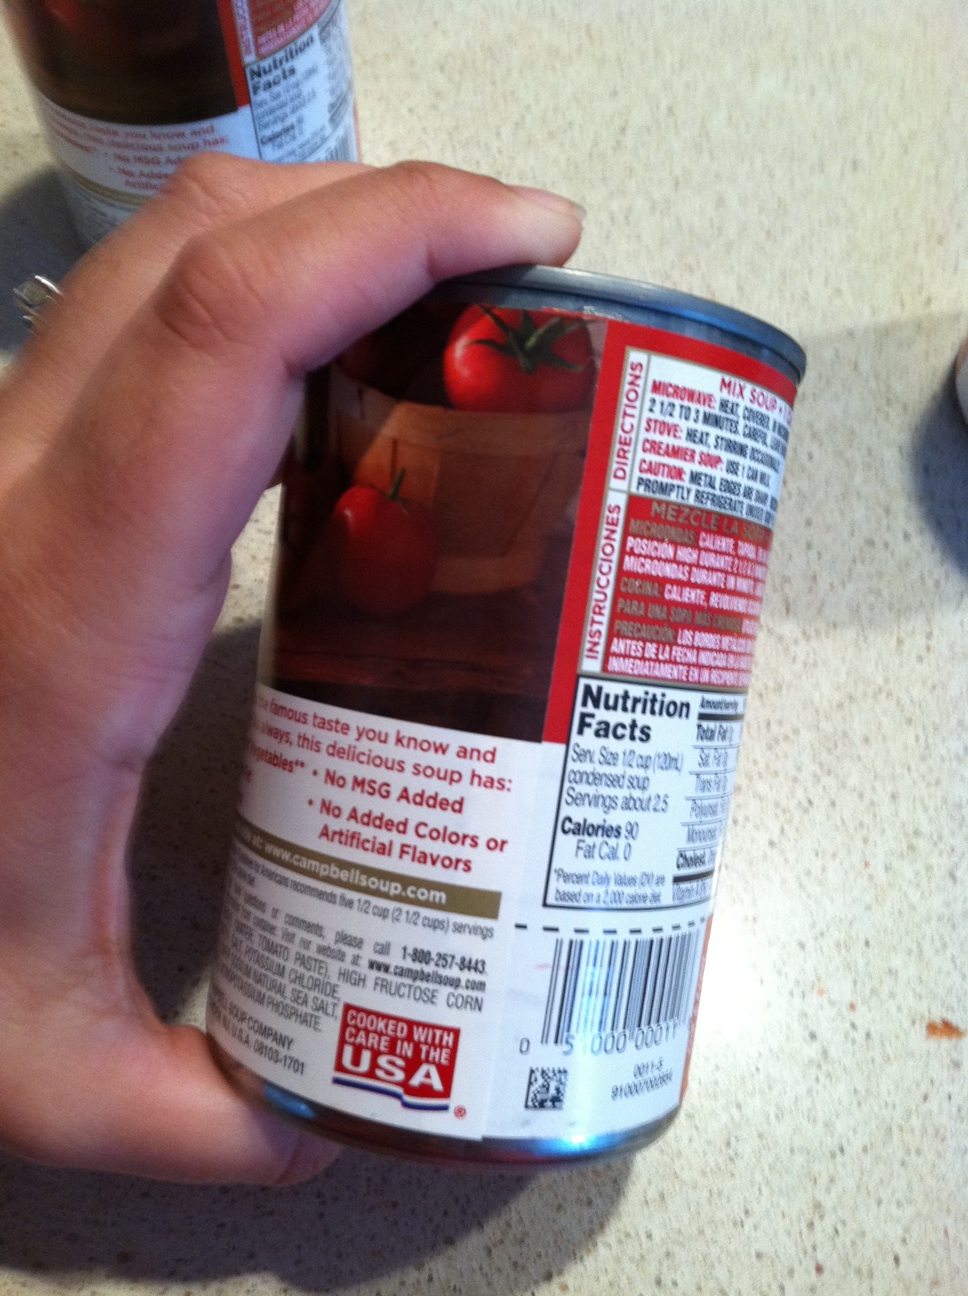Question: Is this cream of chicken? Or is this cream of celery soup?
Answer: unanswerable